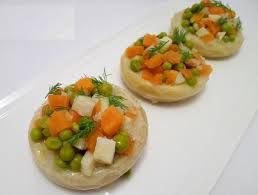
Yemek: enginar